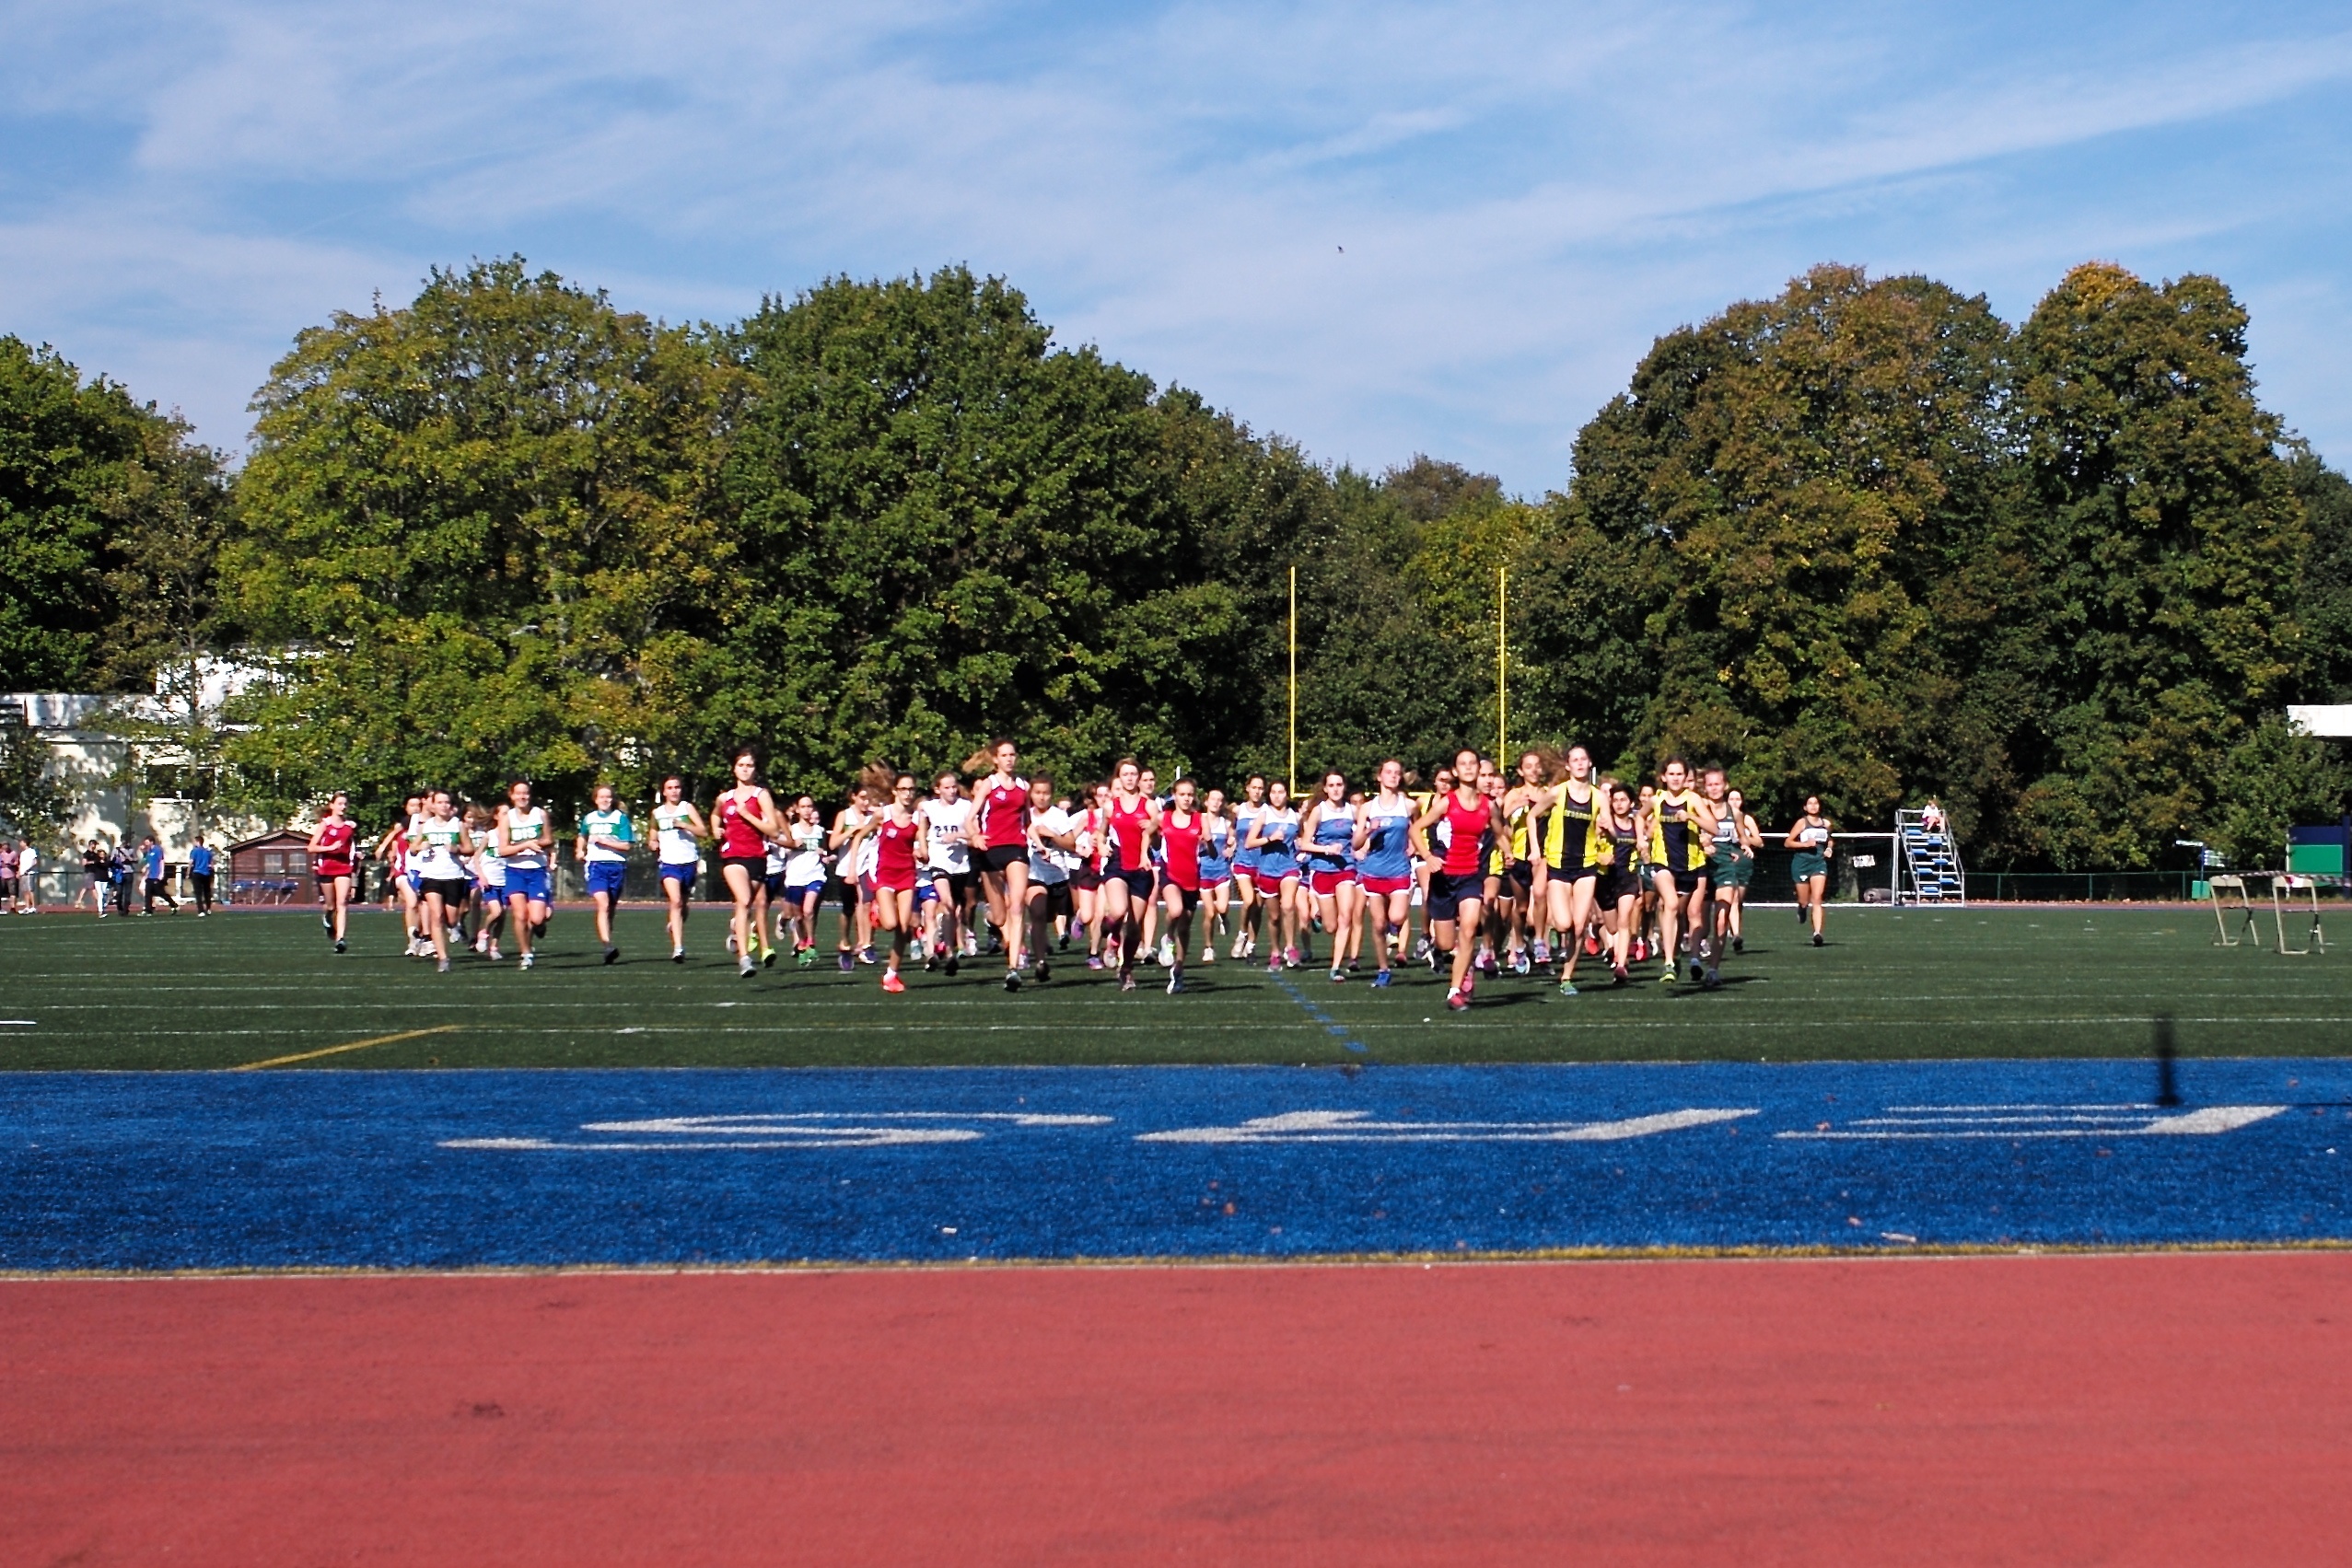
running, run, country, europe, cross, ash, belgium, race, competition, hague, girls, brussels, m, american, sports, school, runners, 28, endurance, leica, 240, summicron, varsity, athletics, meet, xc, isb, juniorvarsity, physical exercise, human action, endurance sports, duathlon